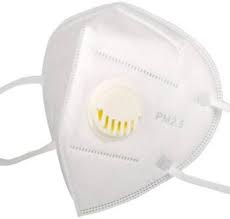
Waste category: trash